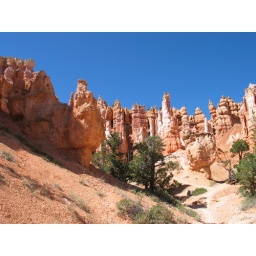
The name Bryce Canyon in Paiute means &amp;quot;bowl shaped canyon filled with red rocks standing up like men.&amp;quot;